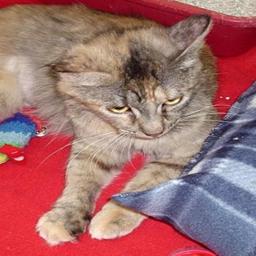
Animal: cats